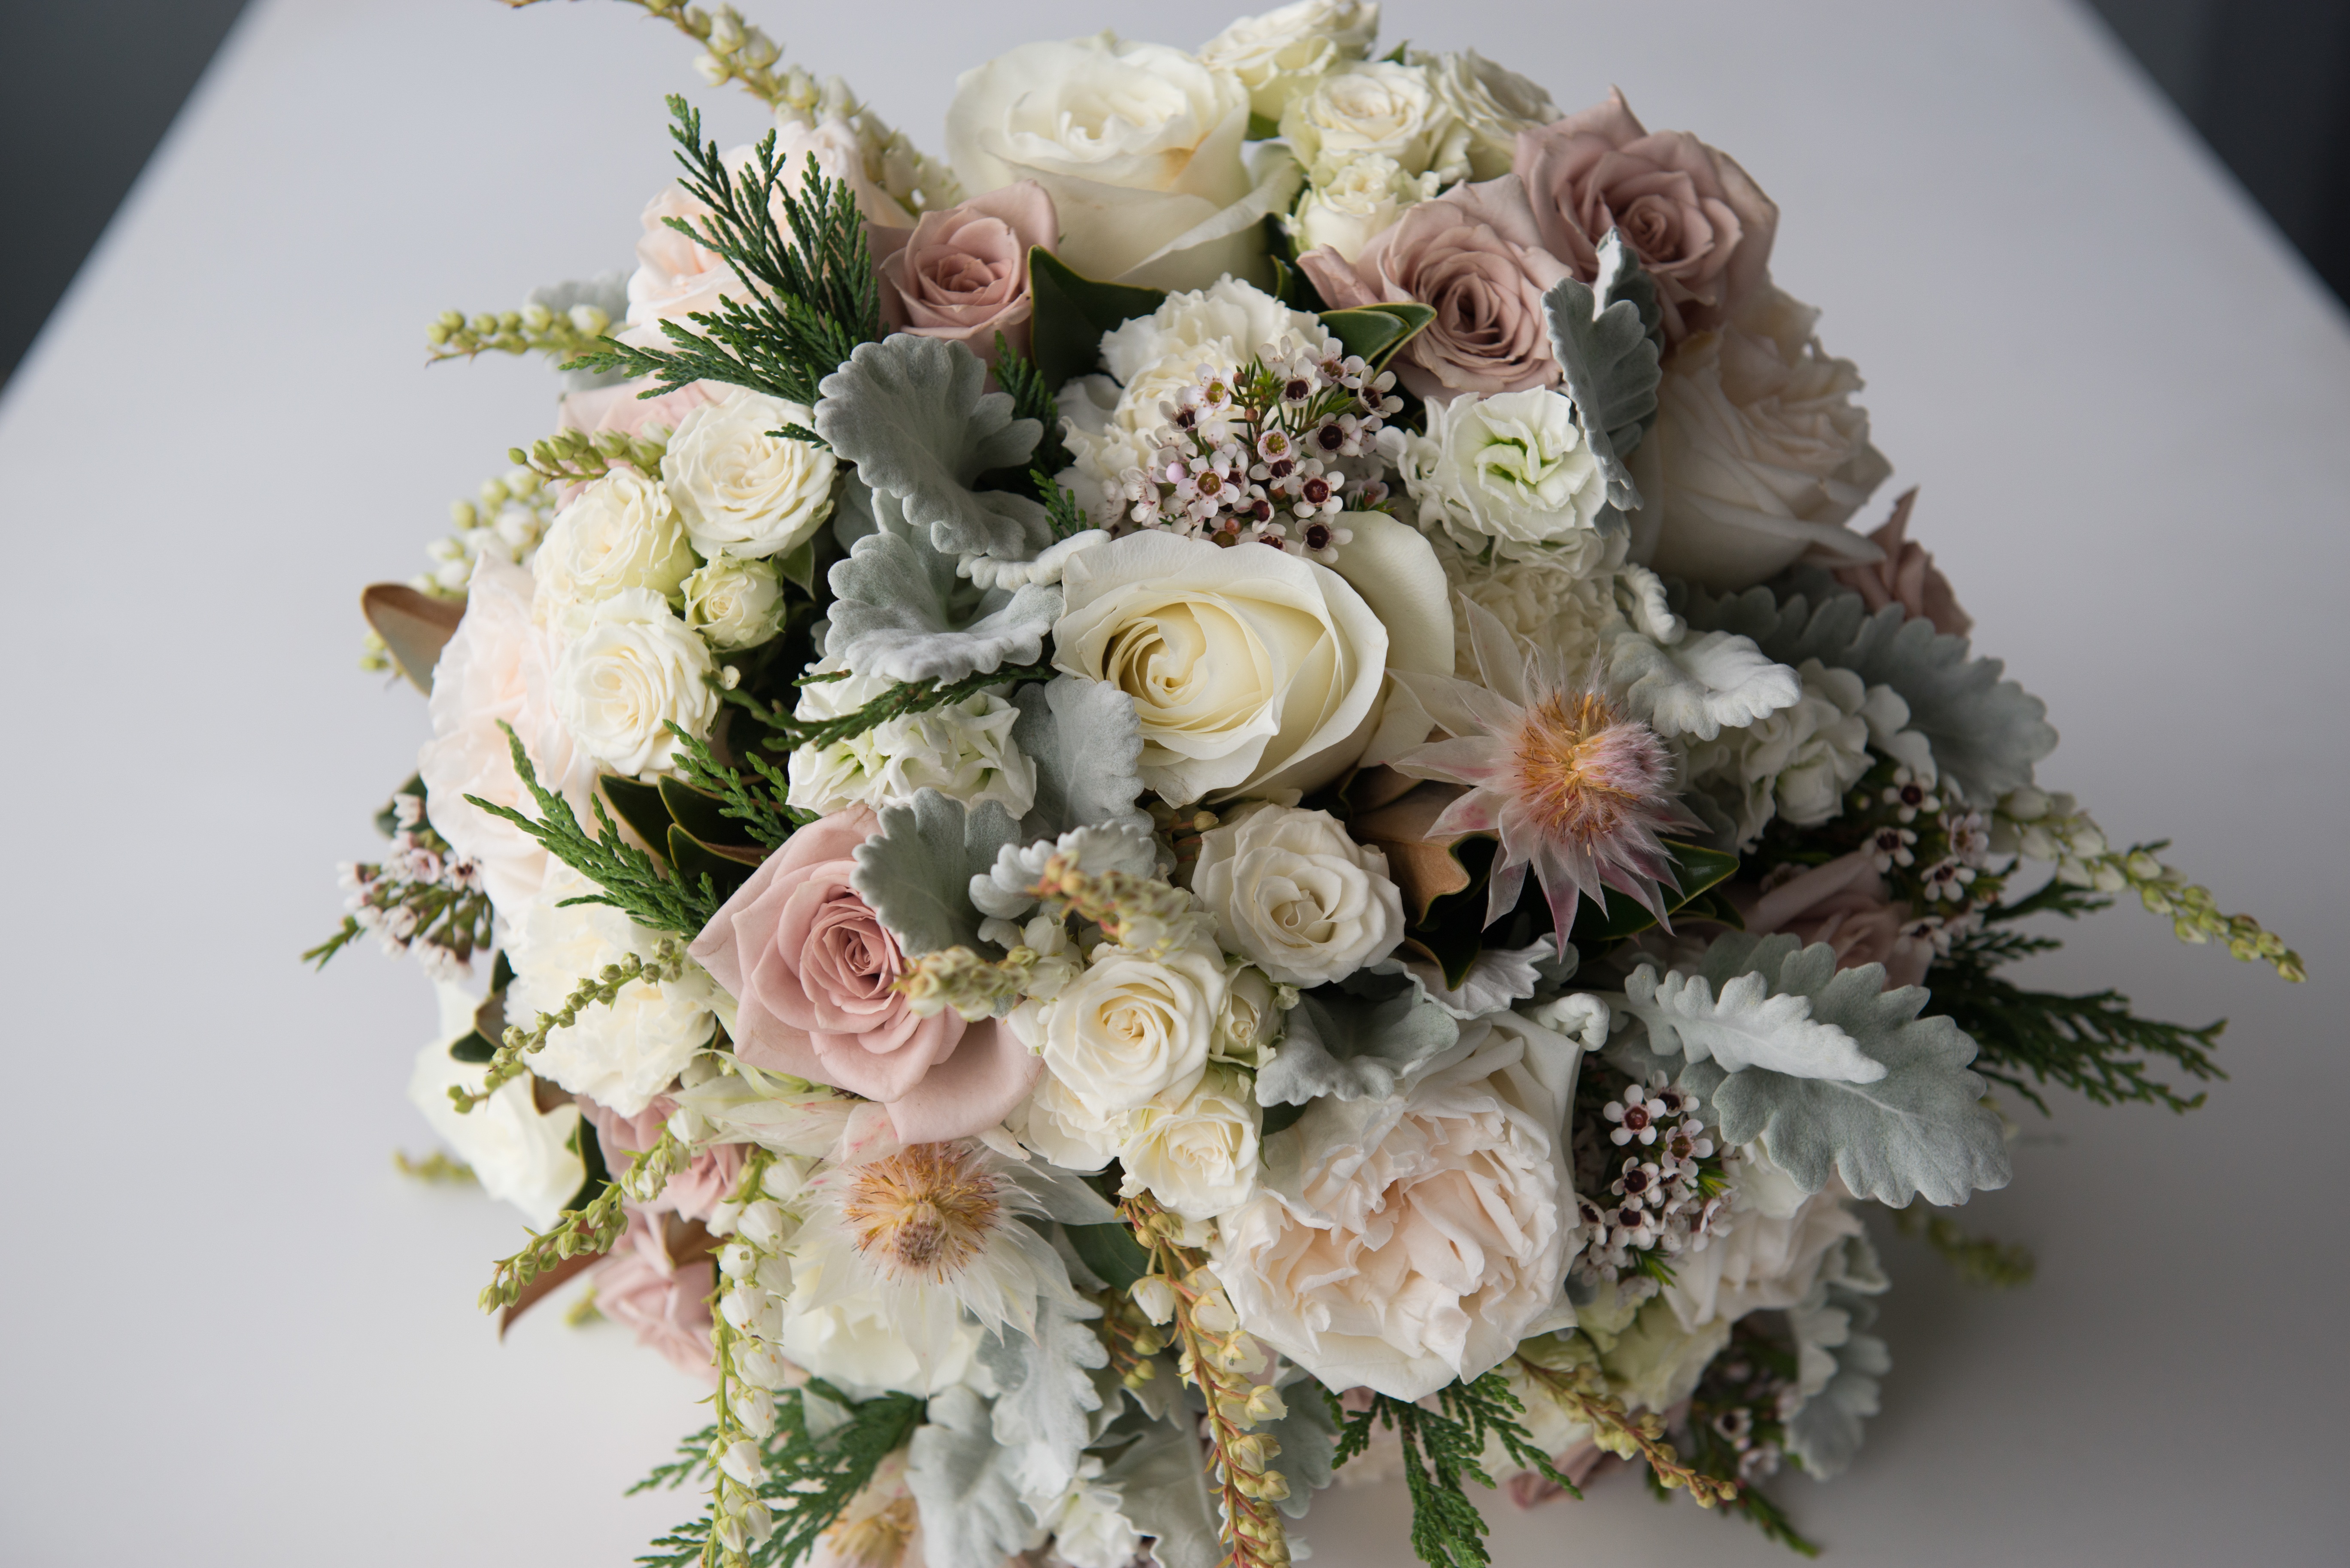
plant, ring, flower, floral, bouquet, wedding, bride, flowers, floristry, bridal, wedding flowers, flower bouquet, cut flowers, floral design, centrepiece, flower arranging